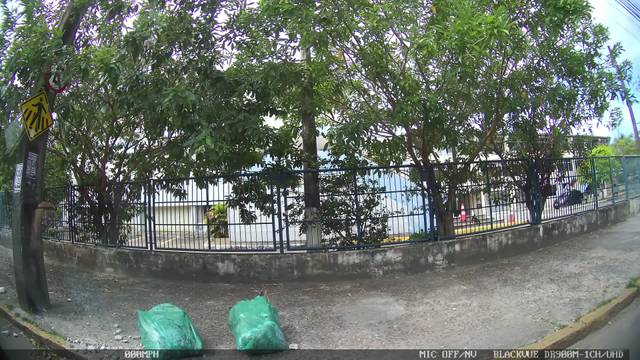
Region: Brazil
Coordinates: -8.061, -34.904